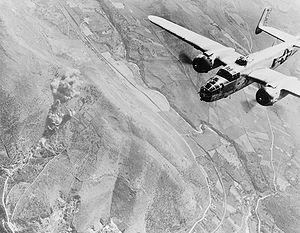
Tivoli est une ville de la province de Rome, dans la région du Latium, en Italie. Très ancienne cité datant d'avant la colonisation romaine, elle fut, selon la tradition et quelques éléments archéologiques, fondée en 1215 av. J.-C., bien que ses plus anciens vestiges, que constituent les murs d'enceinte, datent du IVᵉ siècle av. J.-C. Elle connut, sous le nom de « Tibur », un apogée durant la période romaine, avec la construction par l'empereur Hadrien de sa résidence de villégiature, la villa d'Hadrien, au début du IIᵉ siècle. Durant toute cette période, la ville s'enrichit grâce à l'extraction de travertin, servant à la construction des palais romains, et également grâce à ses eaux thermales réputées. De la Renaissance au XIXᵉ siècle, divers cardinaux et papes relèvent l'attrait de la ville par la construction de la villa d'Este, qui reste l'un des plus importants exemples et modèles de jardins d'eau de cette période, ayant attiré de très nombreux artistes européens, peintres, poètes ou musiciens voyageant dans la campagne romaine.